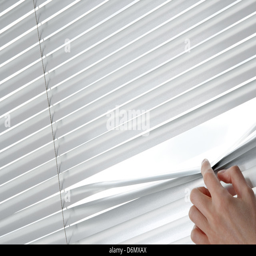
female hand separating slats of venetian blinds with a finger to see through